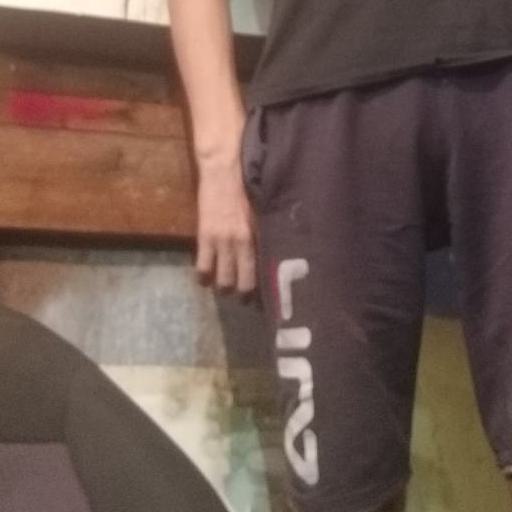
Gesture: no_gesture